Giada (brand)

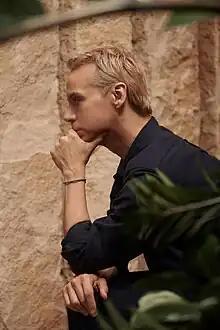
Creative Director Gabriele Colangelo

GIADA is an Italian fashion brand. It was founded in 2001 in Milan by Rosanna Daolio and bought by the Chinese company "Redstone Haute Couture" in 2011.